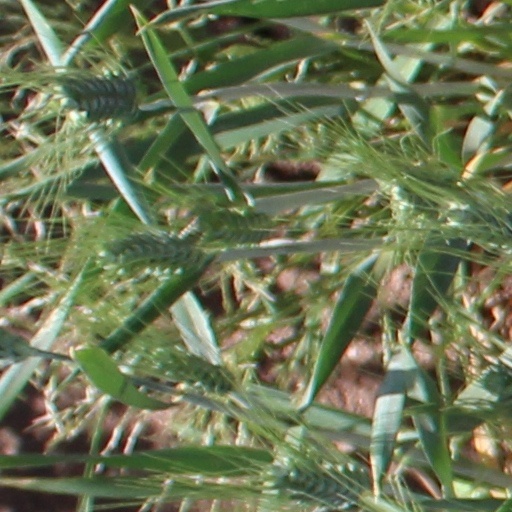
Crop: wheat